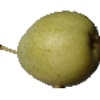
Label: Pear 1